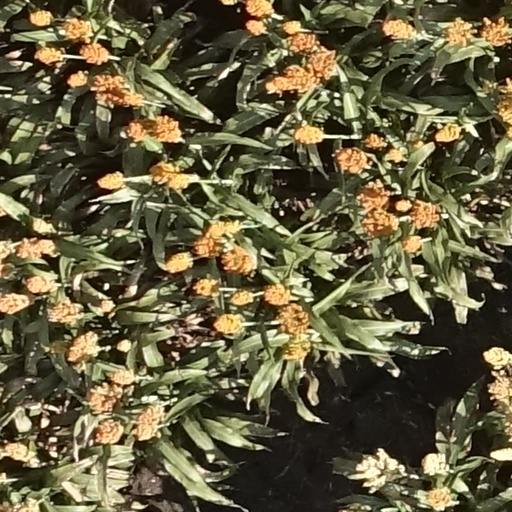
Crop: sorghum